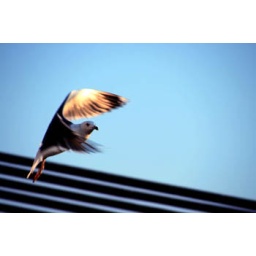
Rising bird over the sky